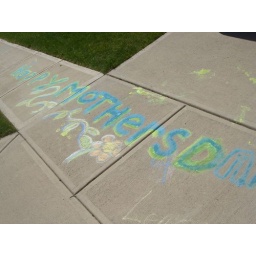
Melissa and I decorated the sidewalk in front of Amie and Will's house for Mothers Day